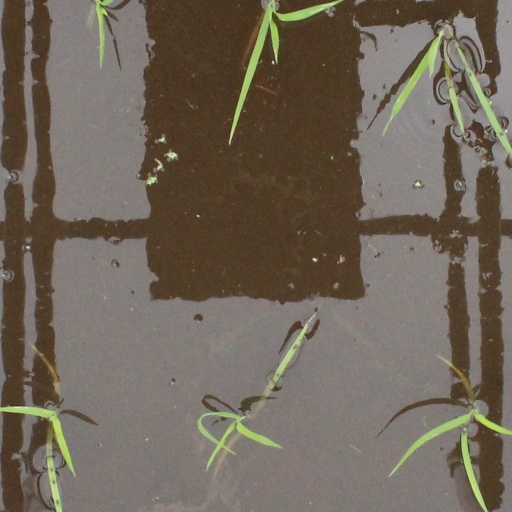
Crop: rice